Grim (Kristiansand)

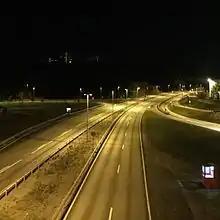
E39 with Hannevika

There are three Protestant churches in the borough and one Orthodox church. The Protestant churches are located at Vestheiene at Hellemyr, one with Grim torv and one in Strai called Torridal Church. The orthodox church is located at Tinnheia. Grim Church was finished in 1969 and is made out of concrete, the church has seating capacity of 750 people and is the largest church in the borough. Grim is the Protestant church for the district Grim and the district Tinnheia. Hellemyr Church was built in 1988 also of concrete and has a seating capacity of 220 people. The church is located at Vestheiene which is a small centrum for the district Hellemyr. Torridal Church is the church for the districts Strai and Mosby and is located in Strai. The church was finished in 1978 and is built out of expanded clay aggregate.